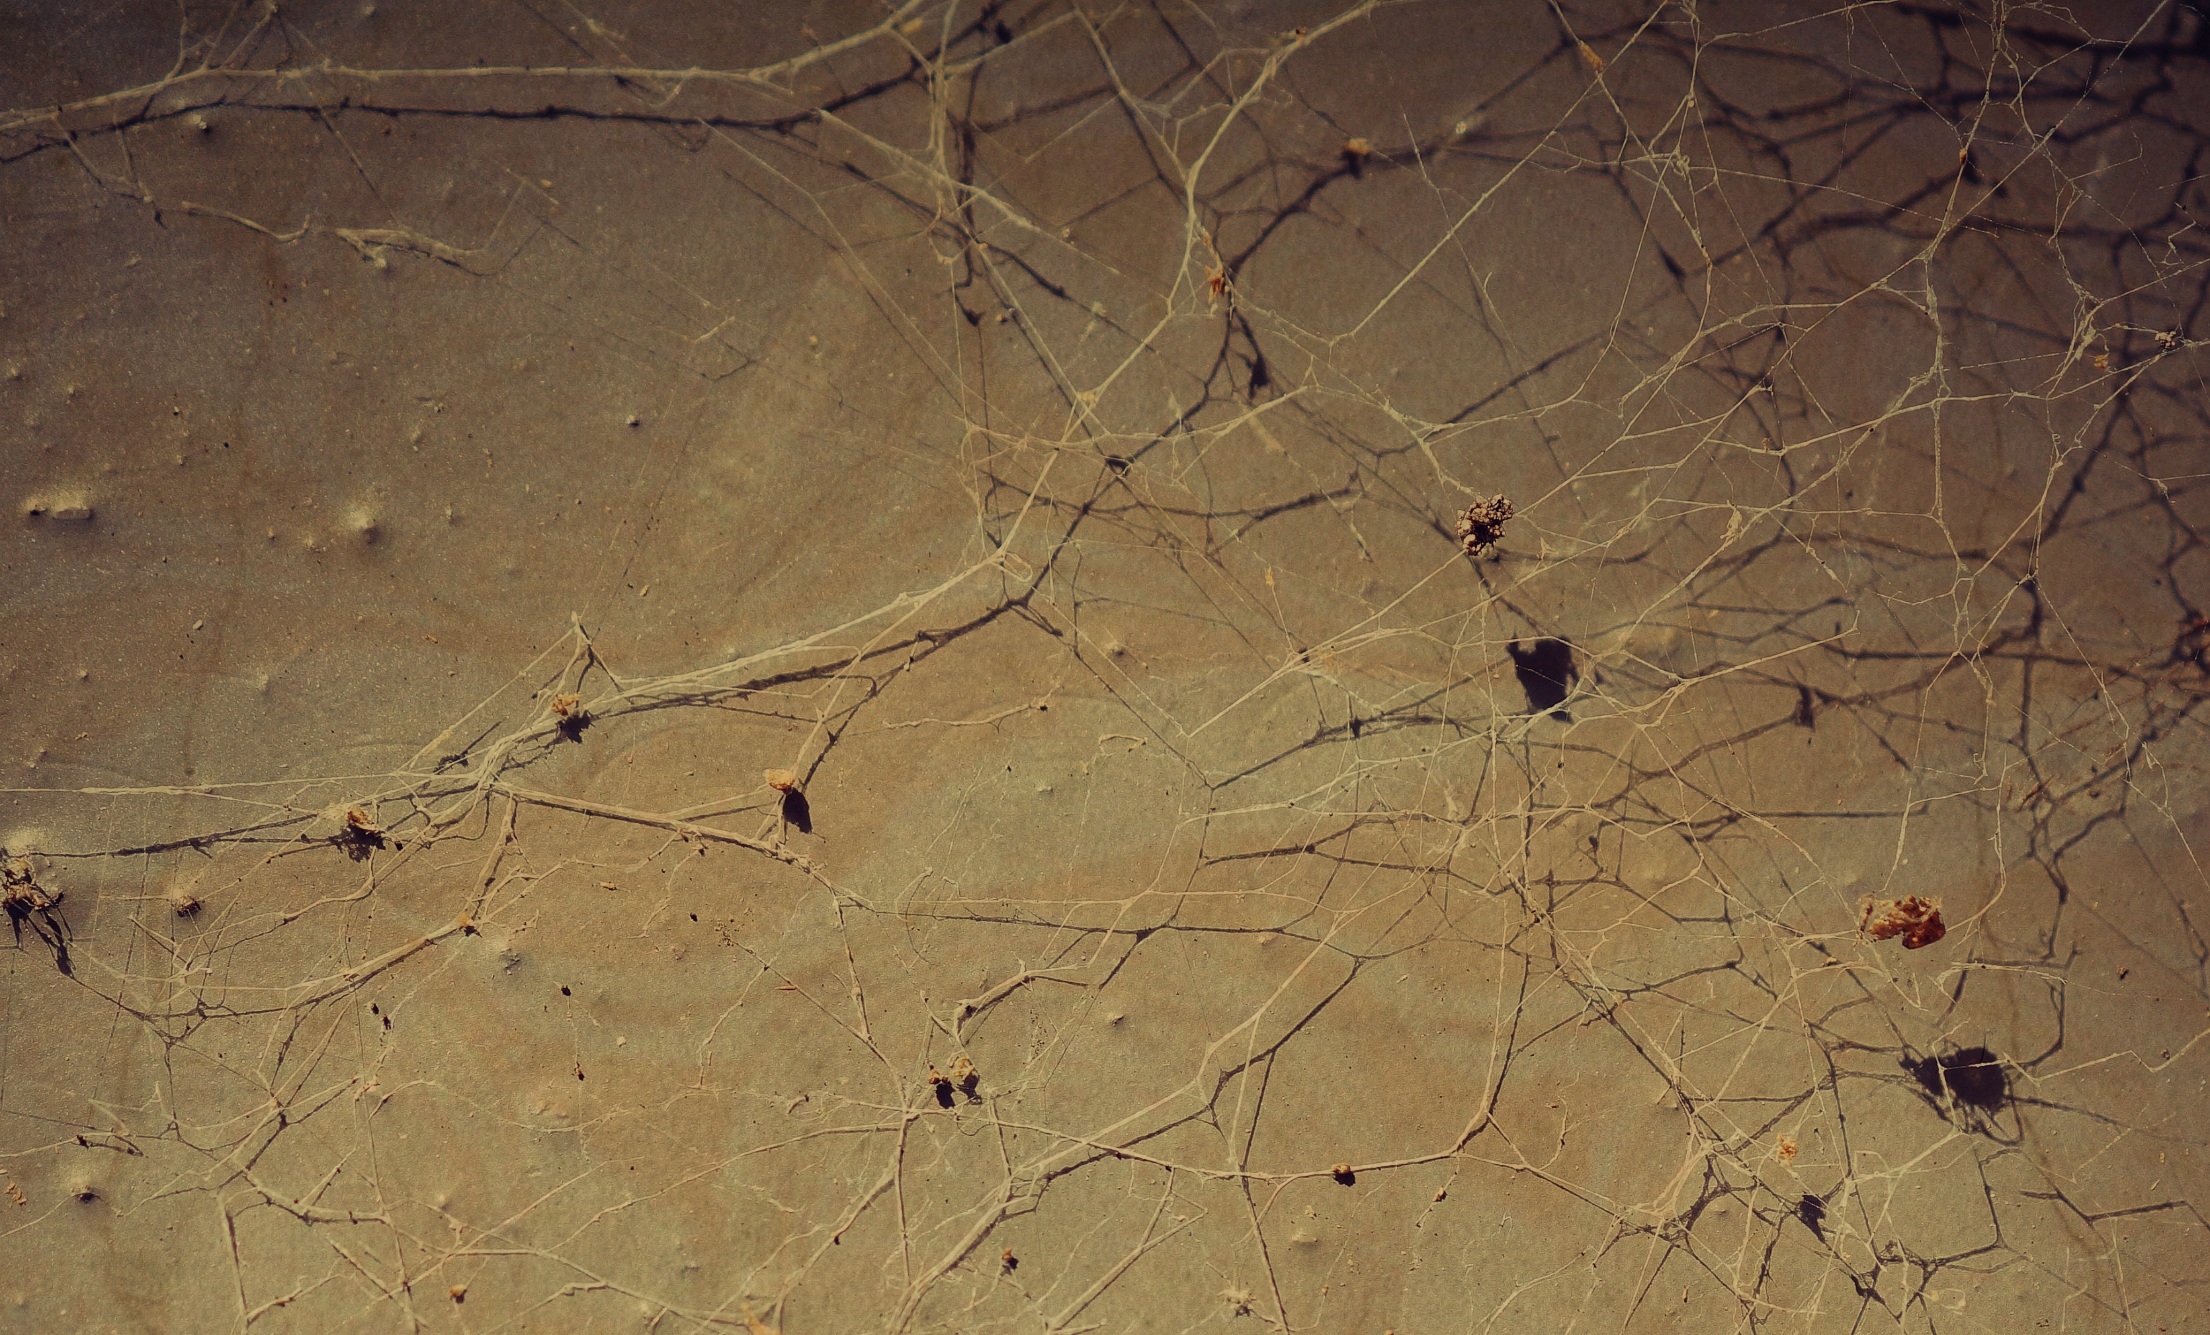
structure, wood, texture, floor, wall, macro, shadow, soil, close, material, cobweb, surface, background, geology, network